1936 New Year Honours

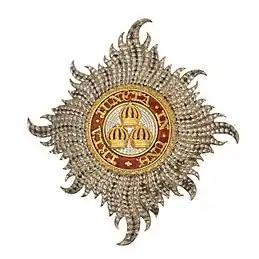
Civilian star of the Knight Grand Cross of the Order of the Bath

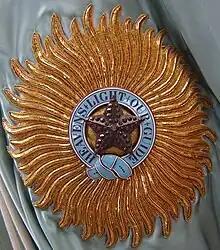
Star of a Knight Grand Commander of the Most Exalted Order of the Star of India

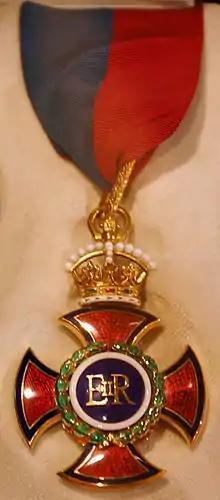
The riband and badge of the Order of Merit

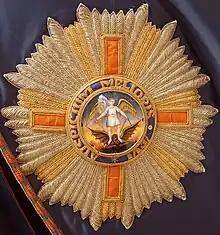
Star of the Order of Saint Michael and Saint George.

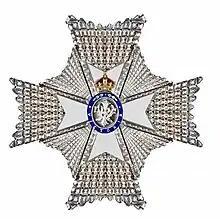
Insignia of a Knight / Dames Commander of the Royal Victorian Order

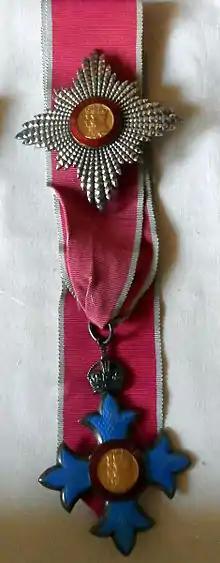
Insignia of a Knight Commander of the Order of the British Empire

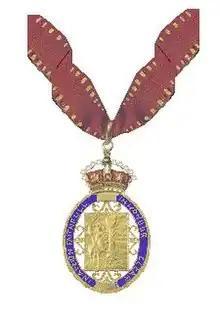
The riband and badge of the "Companions of Honour"

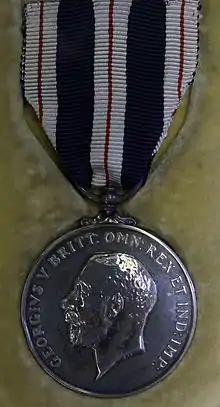
King's Police Medal with the riband for gallantry

"His Majesty has also graciously consented to the King's Police Medal being handed to the nearest, relative of each of the deceased officers whose names appear below and who would have received the Decoration had they survived:"